Phạm Bình Minh

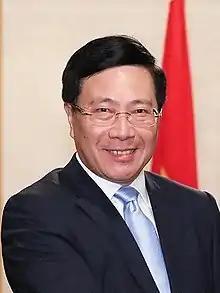
Minh during a visit to Japan in 2019

Phạm Bình Minh (born 26 March 1959) is a Vietnamese diplomat and politician serving as the Minister of Foreign Affairs from 2011 to 2021 and as Deputy Prime Minister of Vietnam from 2013 to 2023. Between September 2021 and his dismissal in January 2023, he also served as the Permanent Deputy Prime Minister, the most senior among the deputy prime ministers, in the Cabinet of Phạm Minh Chính. Minh was also a member of the Politburo of the Communist Party of Vietnam, the country's highest decision-making body, headed by General Secretary Nguyễn Phú Trọng.